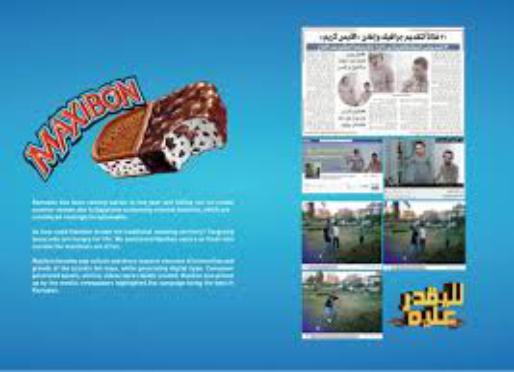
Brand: Maxibon
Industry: Food